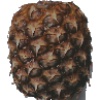
Label: Pineapple 1